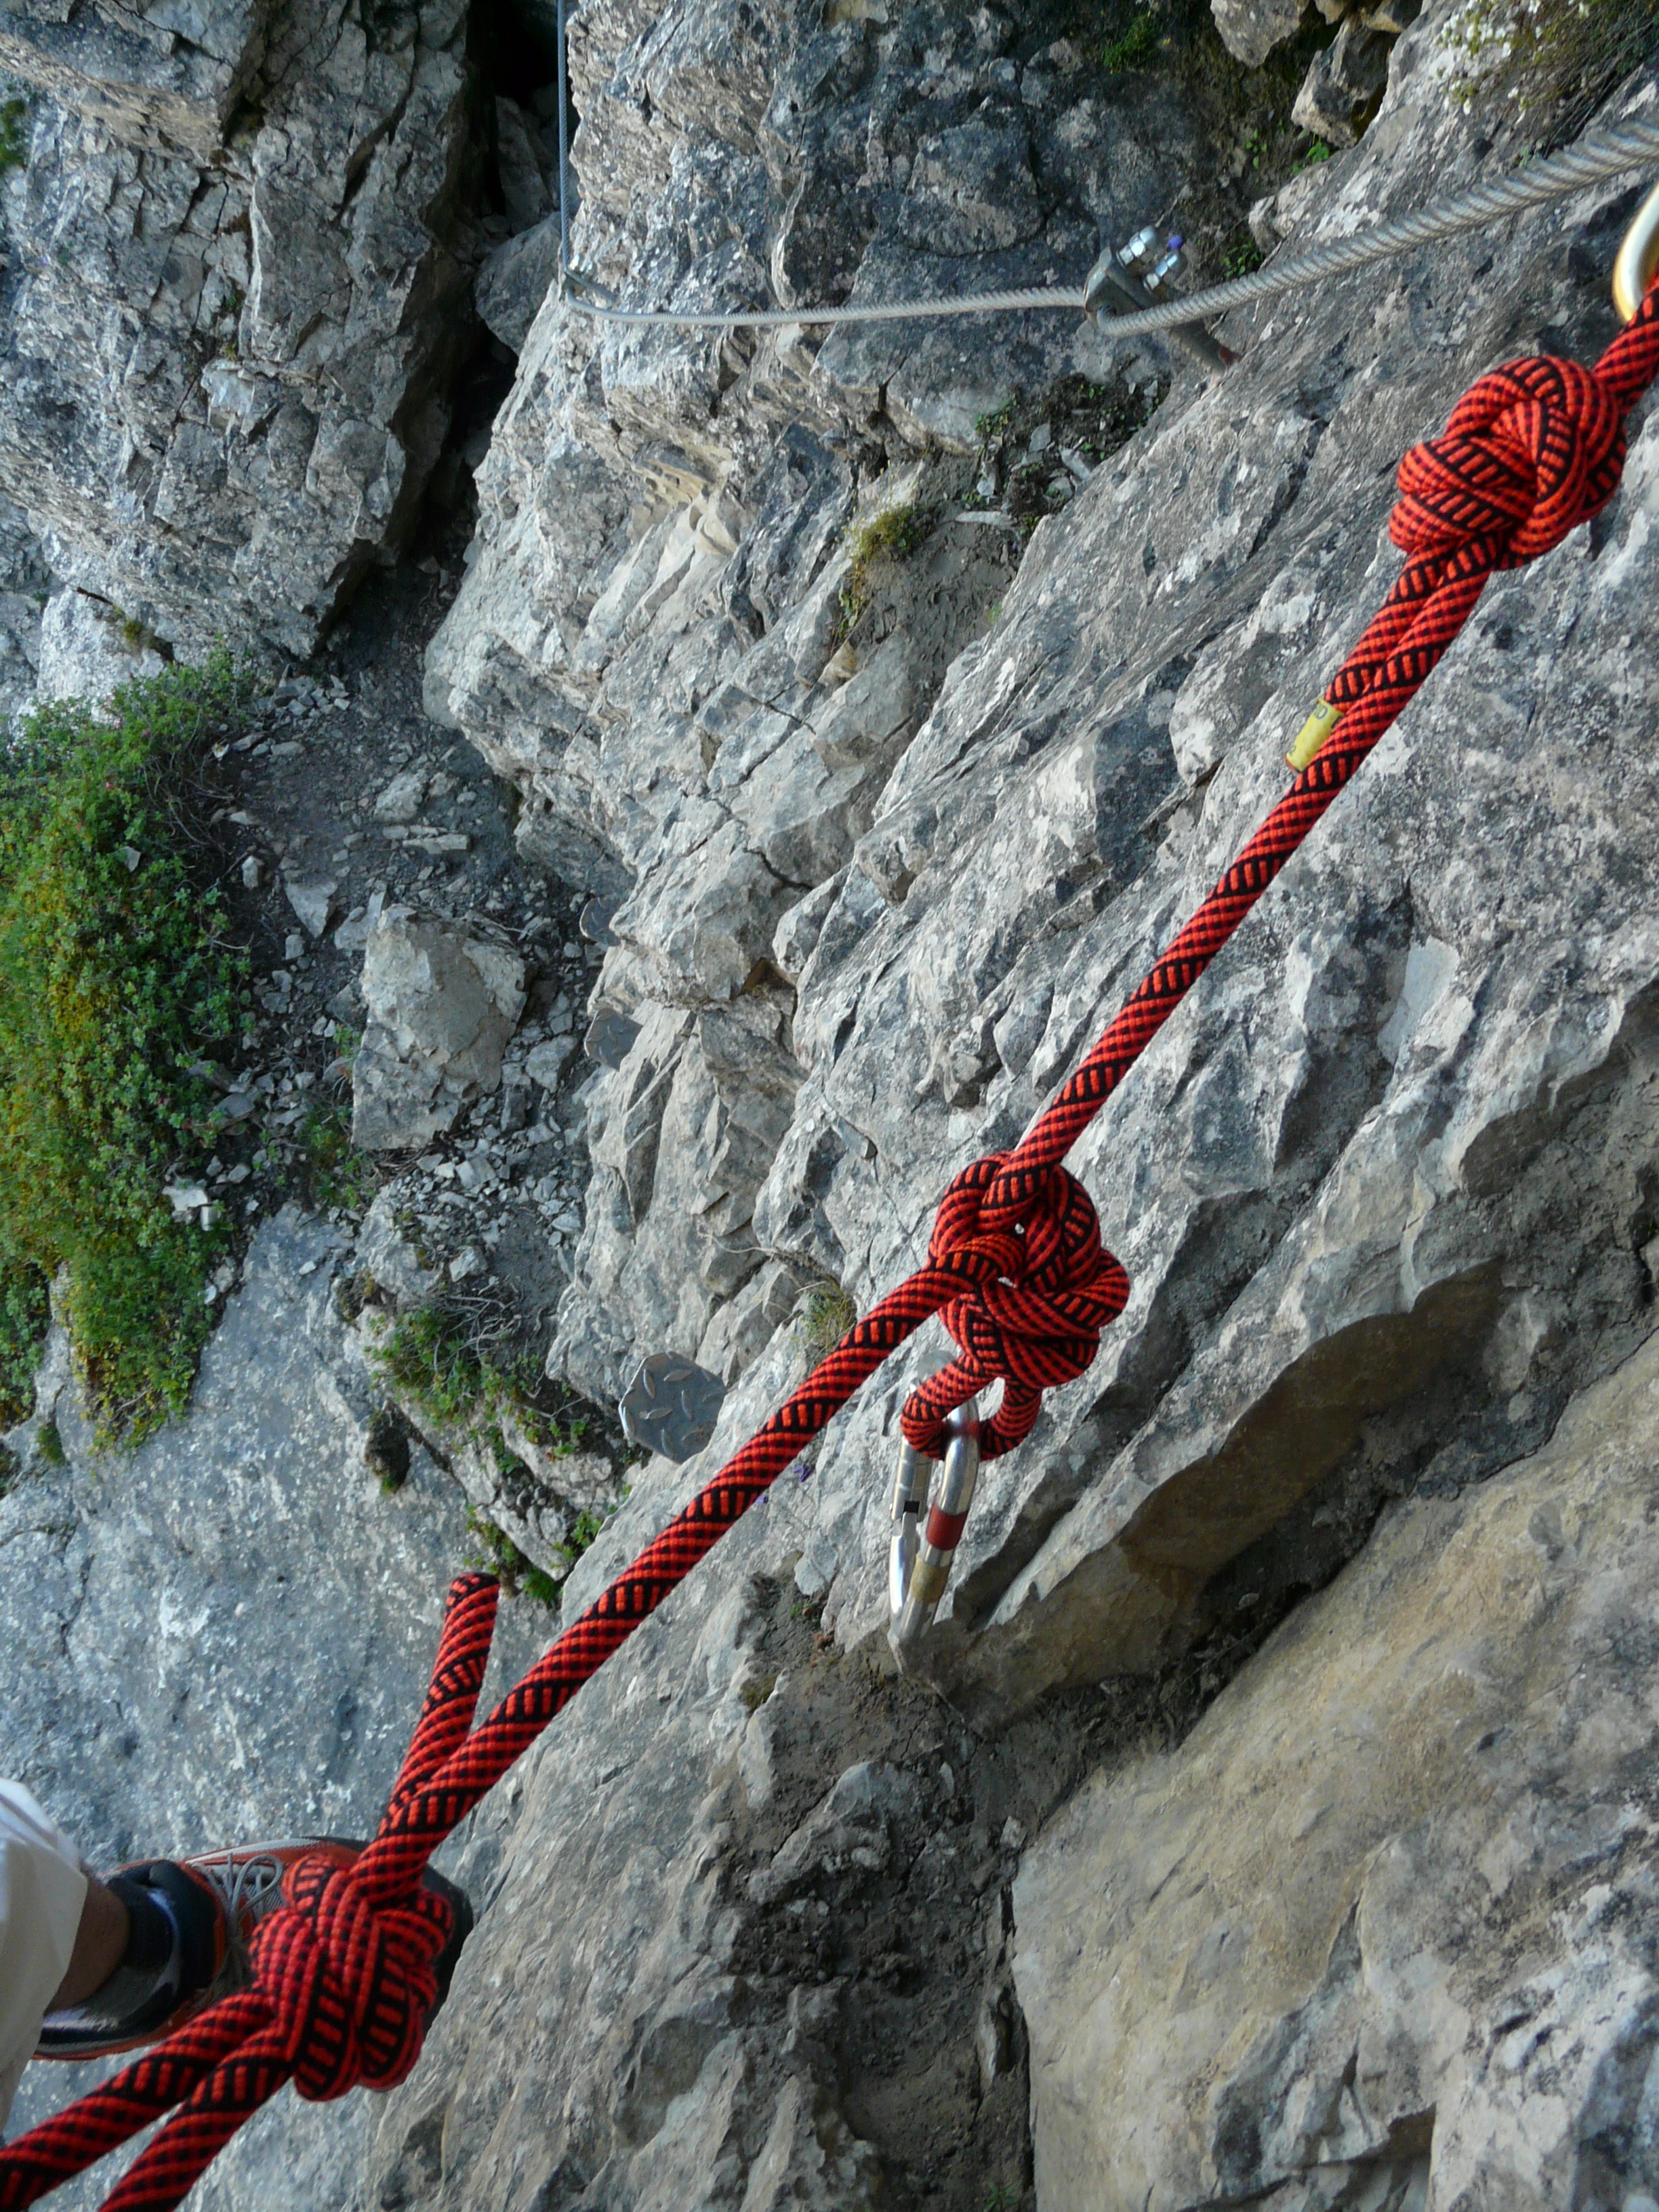
rope, adventure, recreation, climbing, extreme sport, ridge, mountaineering, sports, knot, backup, carbine, abseiling, climbing rope, outdoor recreation, geological phenomenon, individual sports, sport climbing, free solo climbing, the rope, unmounted